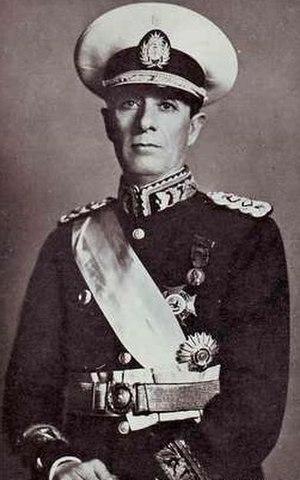
La province d'Entre Ríos est une province de l'Argentine située au nord de la province de Buenos Aires, au sud de la province de Corrientes, à l'est de la province de Santa Fe et à l'ouest de l'Uruguay.